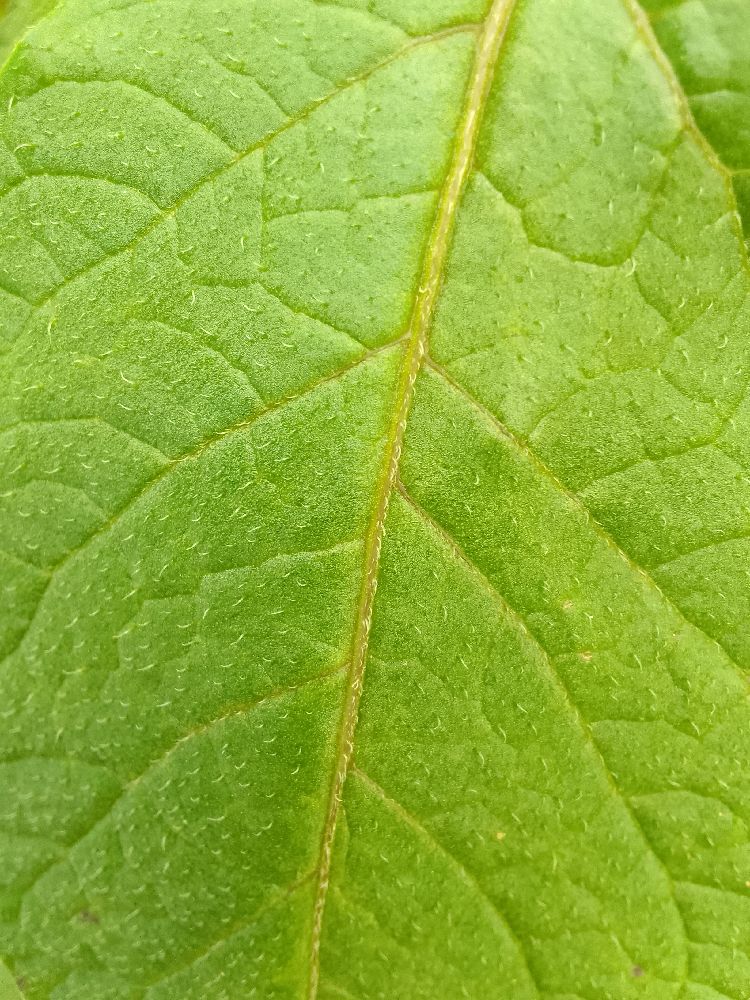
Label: Healthy